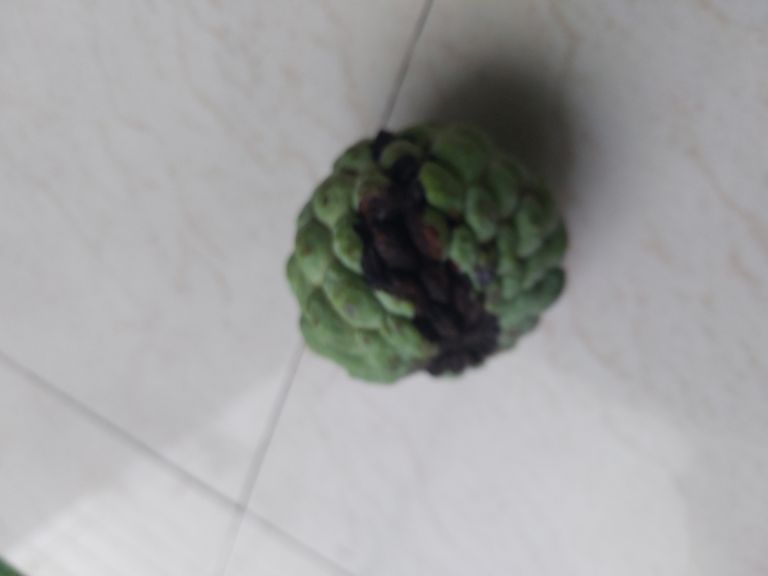
Disease label: Diplodia Rot